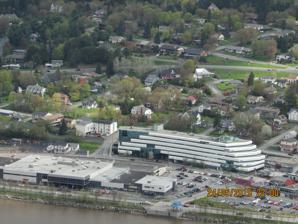
Building: Carrefour Saint-Georges
Country: Canada
Year built: 1974
Shopping mall in Quebec, Canada Carrefour Saint-Georges Carrefour Saint-Georges and Canam head office. Location Saint-Georges , Quebec , Canada Coordinates 46°07′18″N 70°40′35″W / 46.1218°N 70.6763°W / 46.1218; -70.6763 Address 8585, boulevard Lacroix Opening date 1974 Management Yvan Fecteau Owner Cominar No. of stores and services 68 No. of anchor tenants 3 Total retail floor area 304,990 sq ft (28,334 m 2 ) No. of floors 2 Parking Outdoor Website carrefourstgeorges .com The Carrefour Saint-Georges is a shopping centre located in Saint-Georges , Quebec , Canada which opened in 1974. Its current anchors include Super C and Bureau en Gros . Brief history The mall opened in 1974 and was then anchored by Zellers , A&P and Greenberg. In 1977, A&P became Provigain and in 1979, became a Provigo. The mall was completely renovated and expanded in 1992 and a new Sears store was added in a new wing. In 1997, Greenberg was replaced by SAAN . That store later closed and the mall transformed the area into smaller stores. Provigo left the mall in 2002 and the space has been leased by Bureau en Gros . In 2011, Target Corporation acquired a group of Zellers sites to convert the vast majority of them into Target stores. The Saint-Georges store was among them and was officially confirmed as a future Target store. Zellers closed on March 14, 2013 and Target opened on September 17, 2013 after extensive renovations to the space. Target occupied the space until March 22, 2015 when the store closed its doors following the bankruptcy of Target Canada . Super C then announced they would open a supermarket in nearly half of the former Target space. The store opened in the spring of 2016. Anchors and tenants Anchors Super C (40,000 sq ft (3,700 m 2 )) Bureau en Gros (26,475 sq ft (2,459.6 m 2 )) References